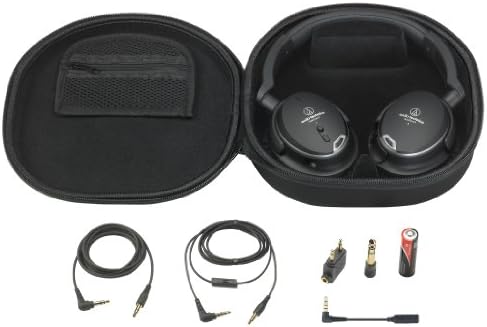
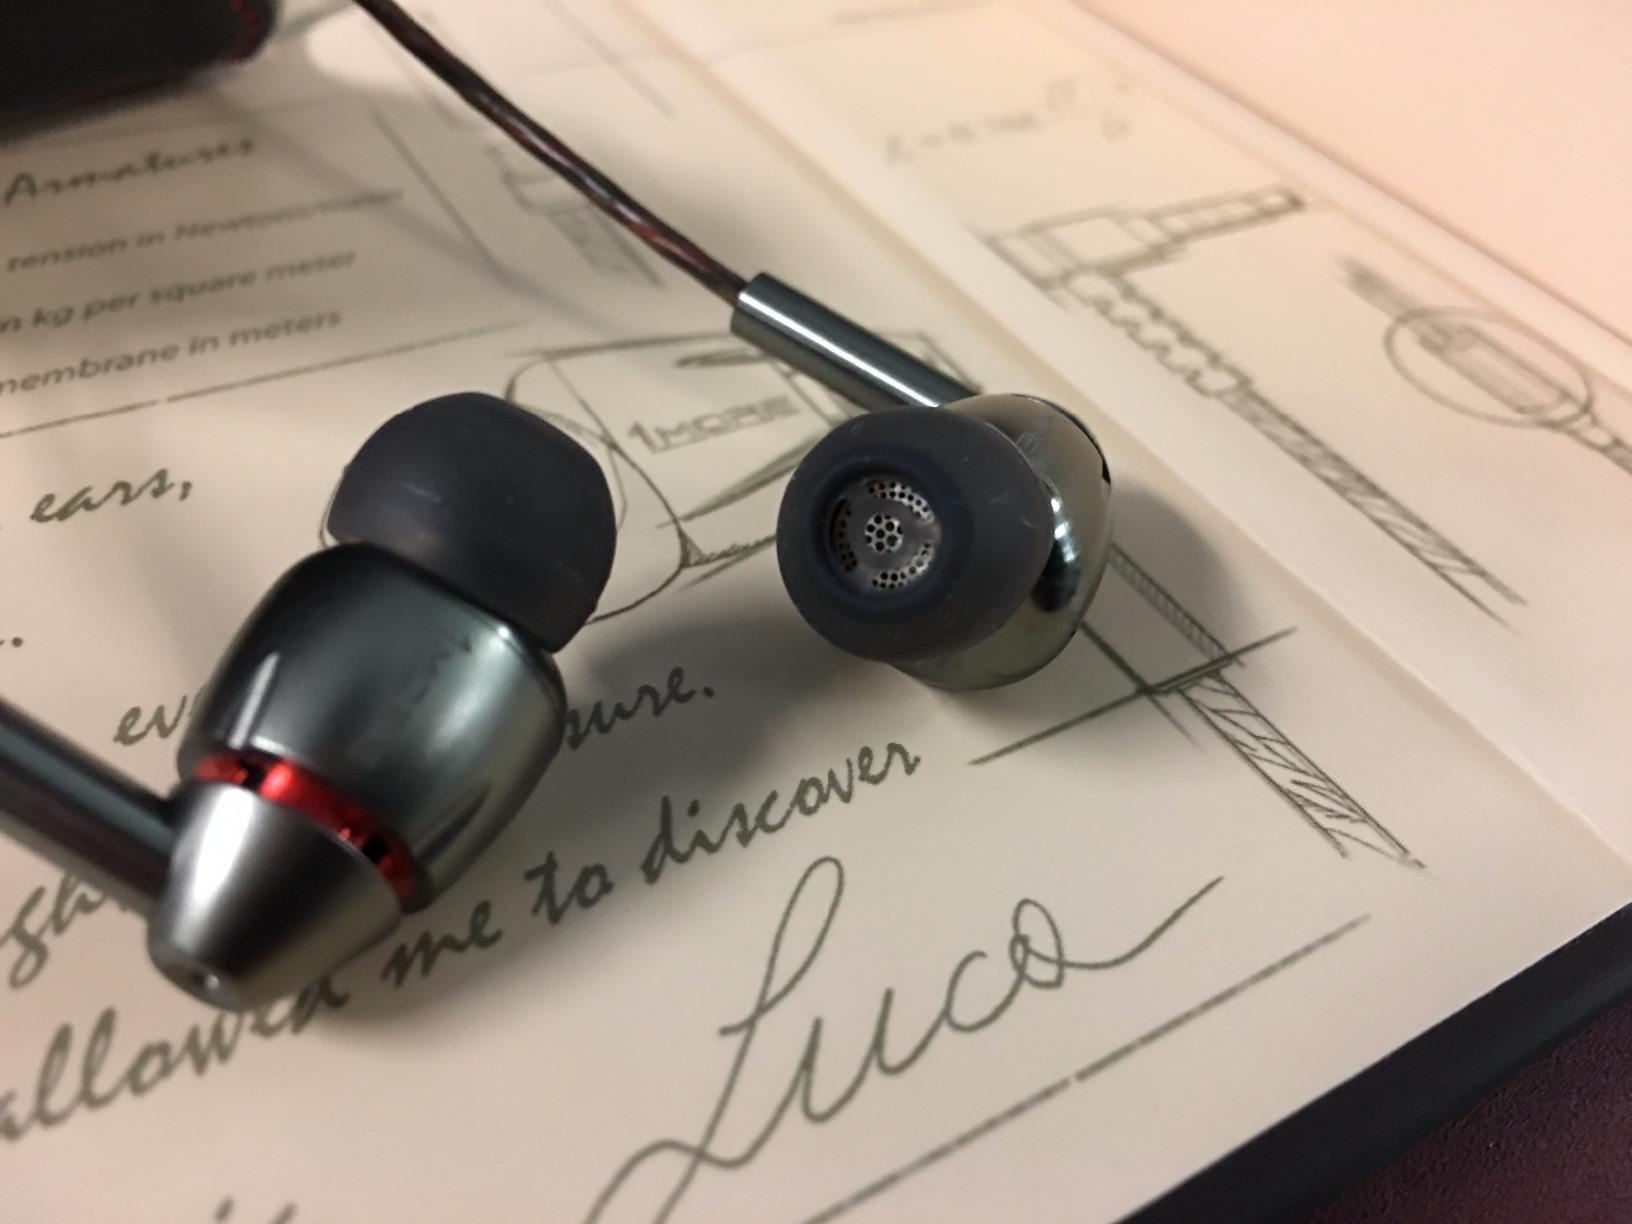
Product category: headphones
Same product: no